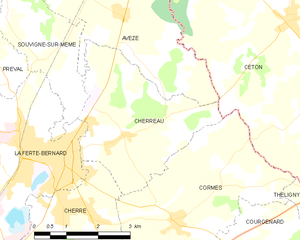
Carte des communes françaises